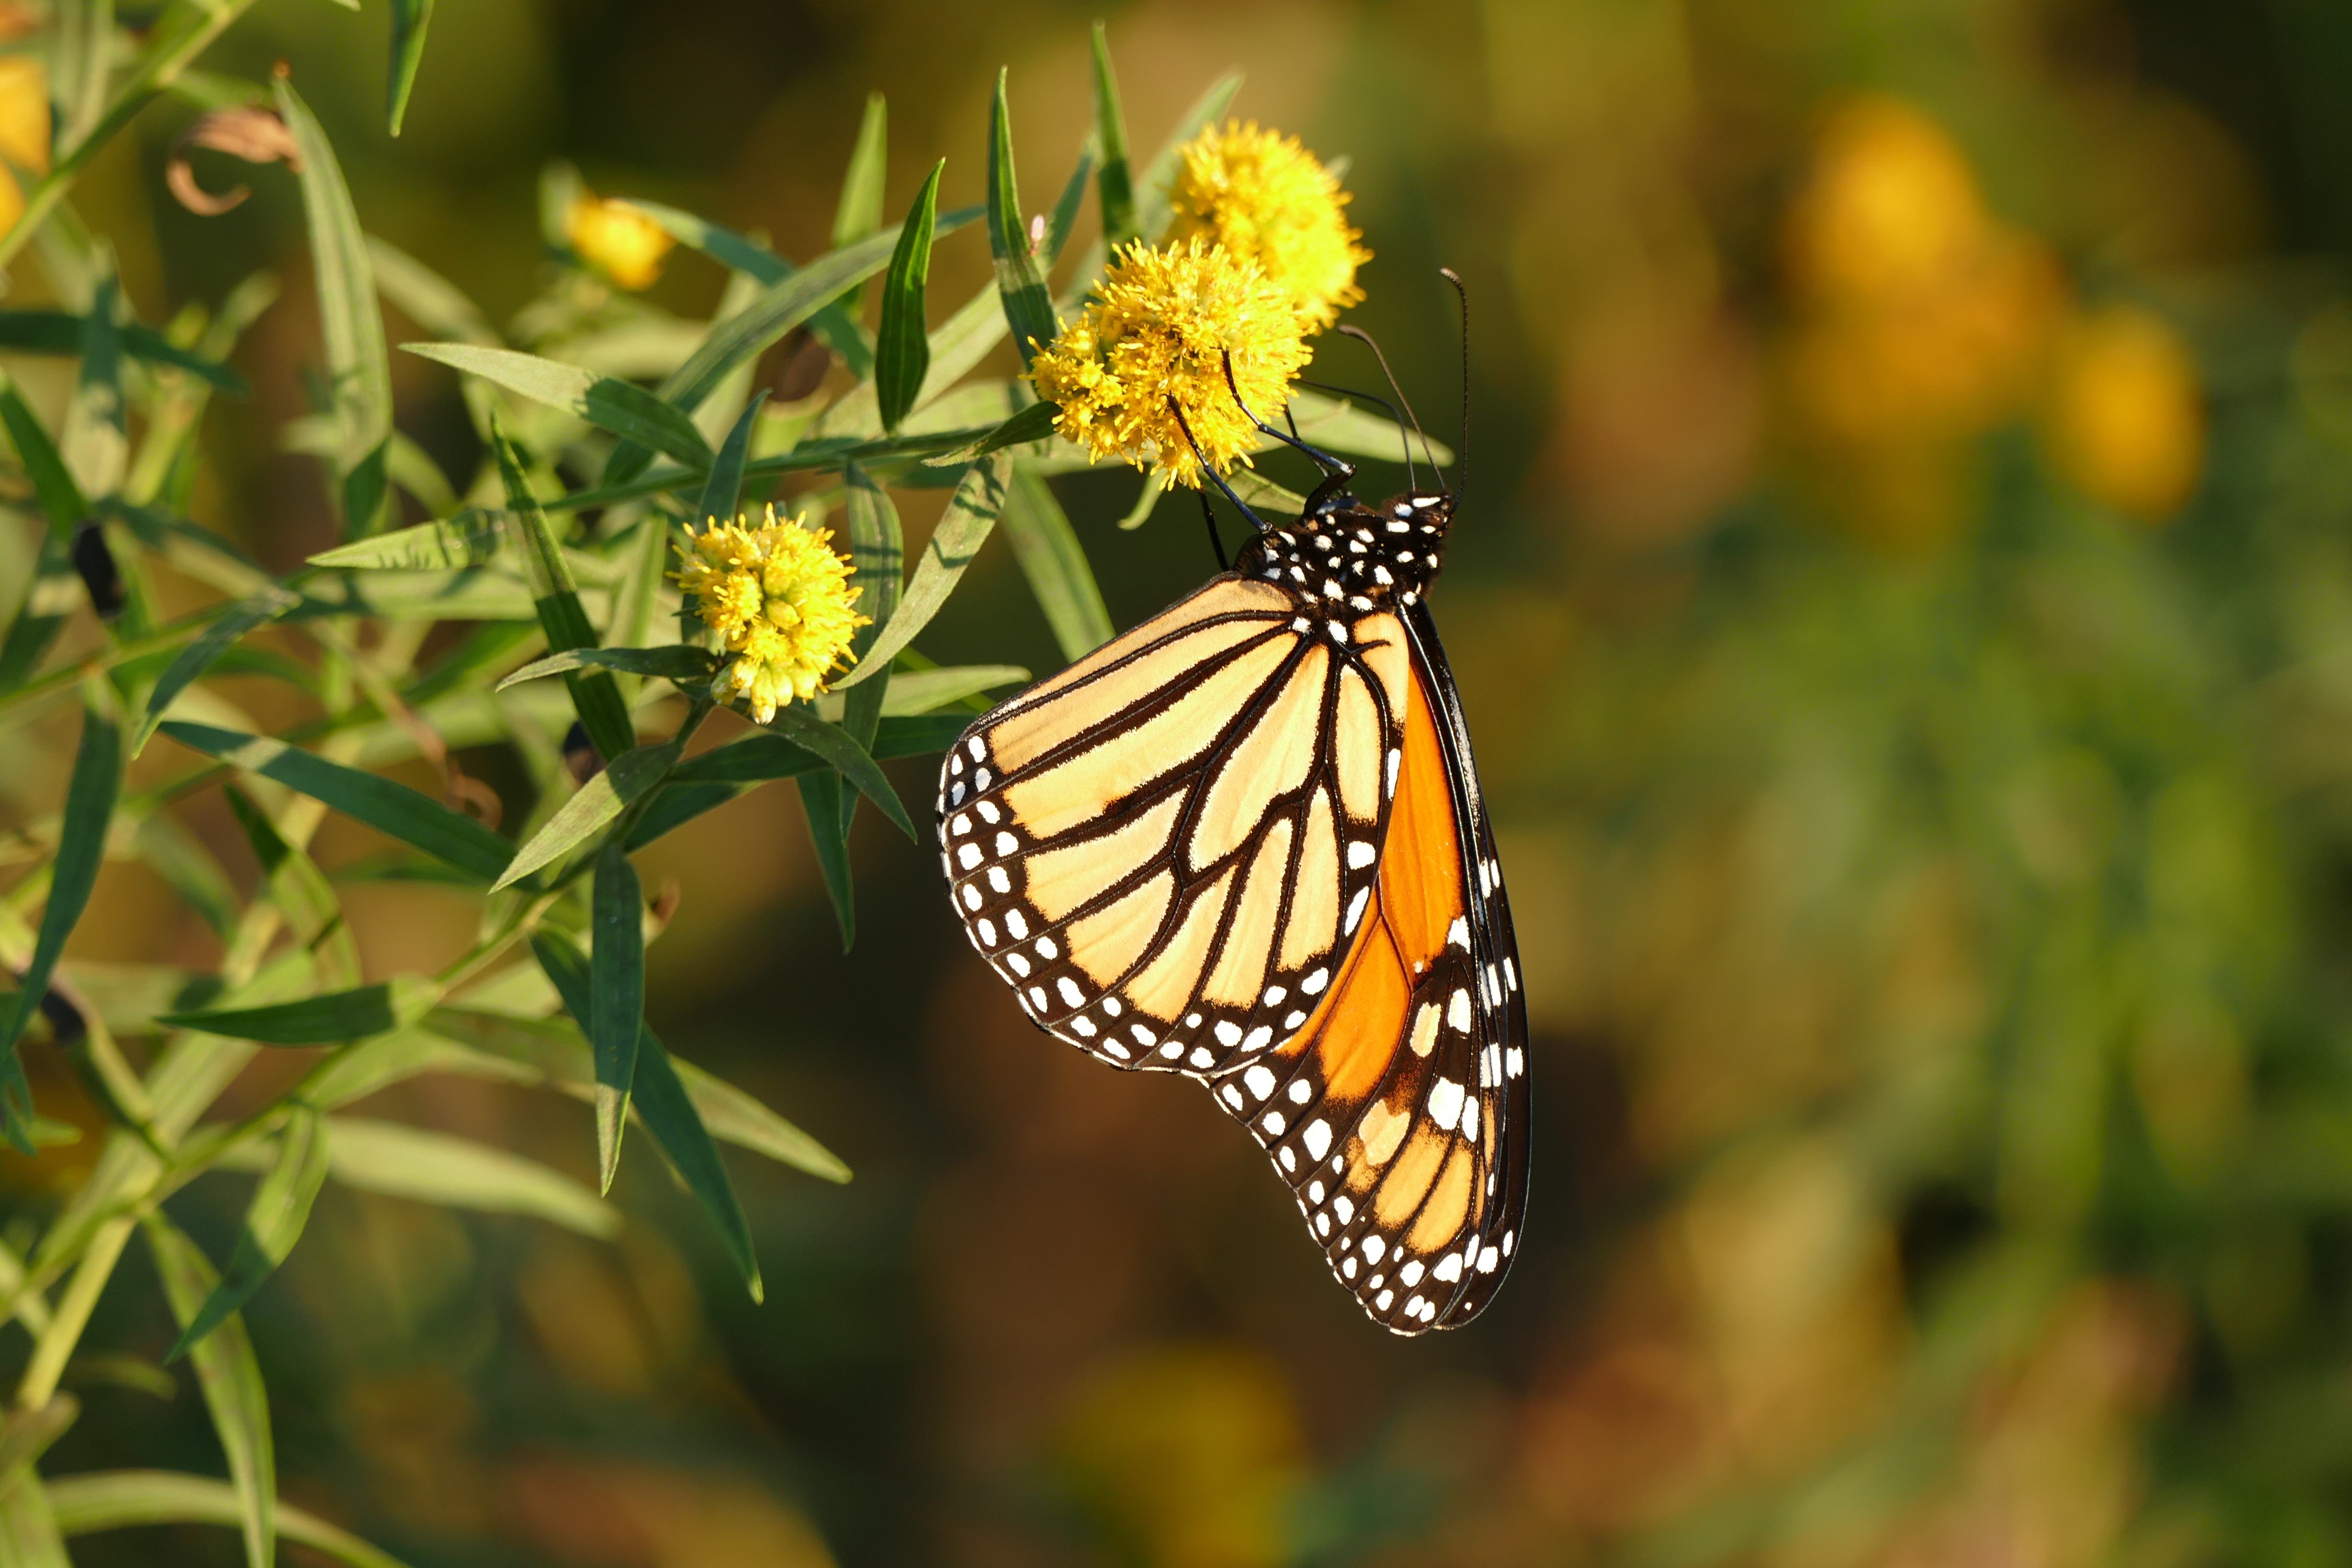
nature, prairie, flower, wildlife, insect, botany, butterfly, yellow, flora, fauna, invertebrate, monarch, monarch butterfly, wings, nectar, macro photography, arthropod, pollinator, moths and butterflies, lycaenid, colias